Question: Where is there water?
Tambaya: A ina ne akwai ruwa?
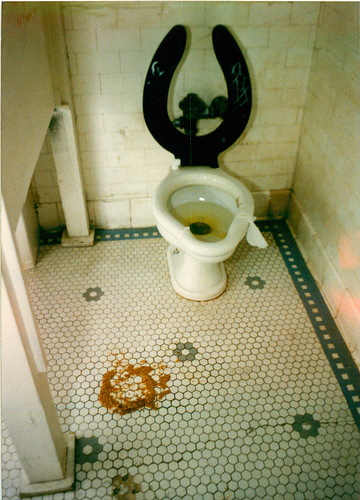
Answer: Toilet bowl.
Amsa: Kwanon bahaya.